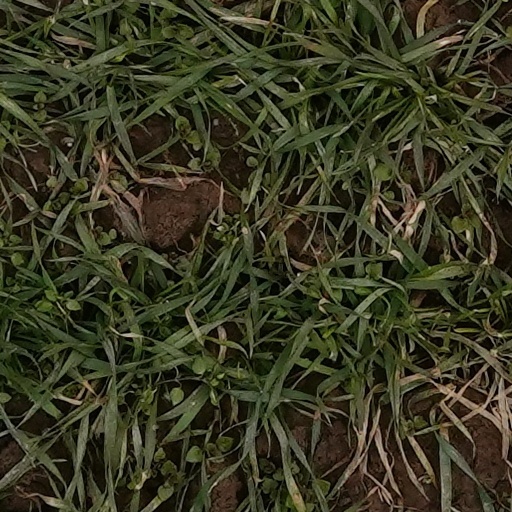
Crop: wheat